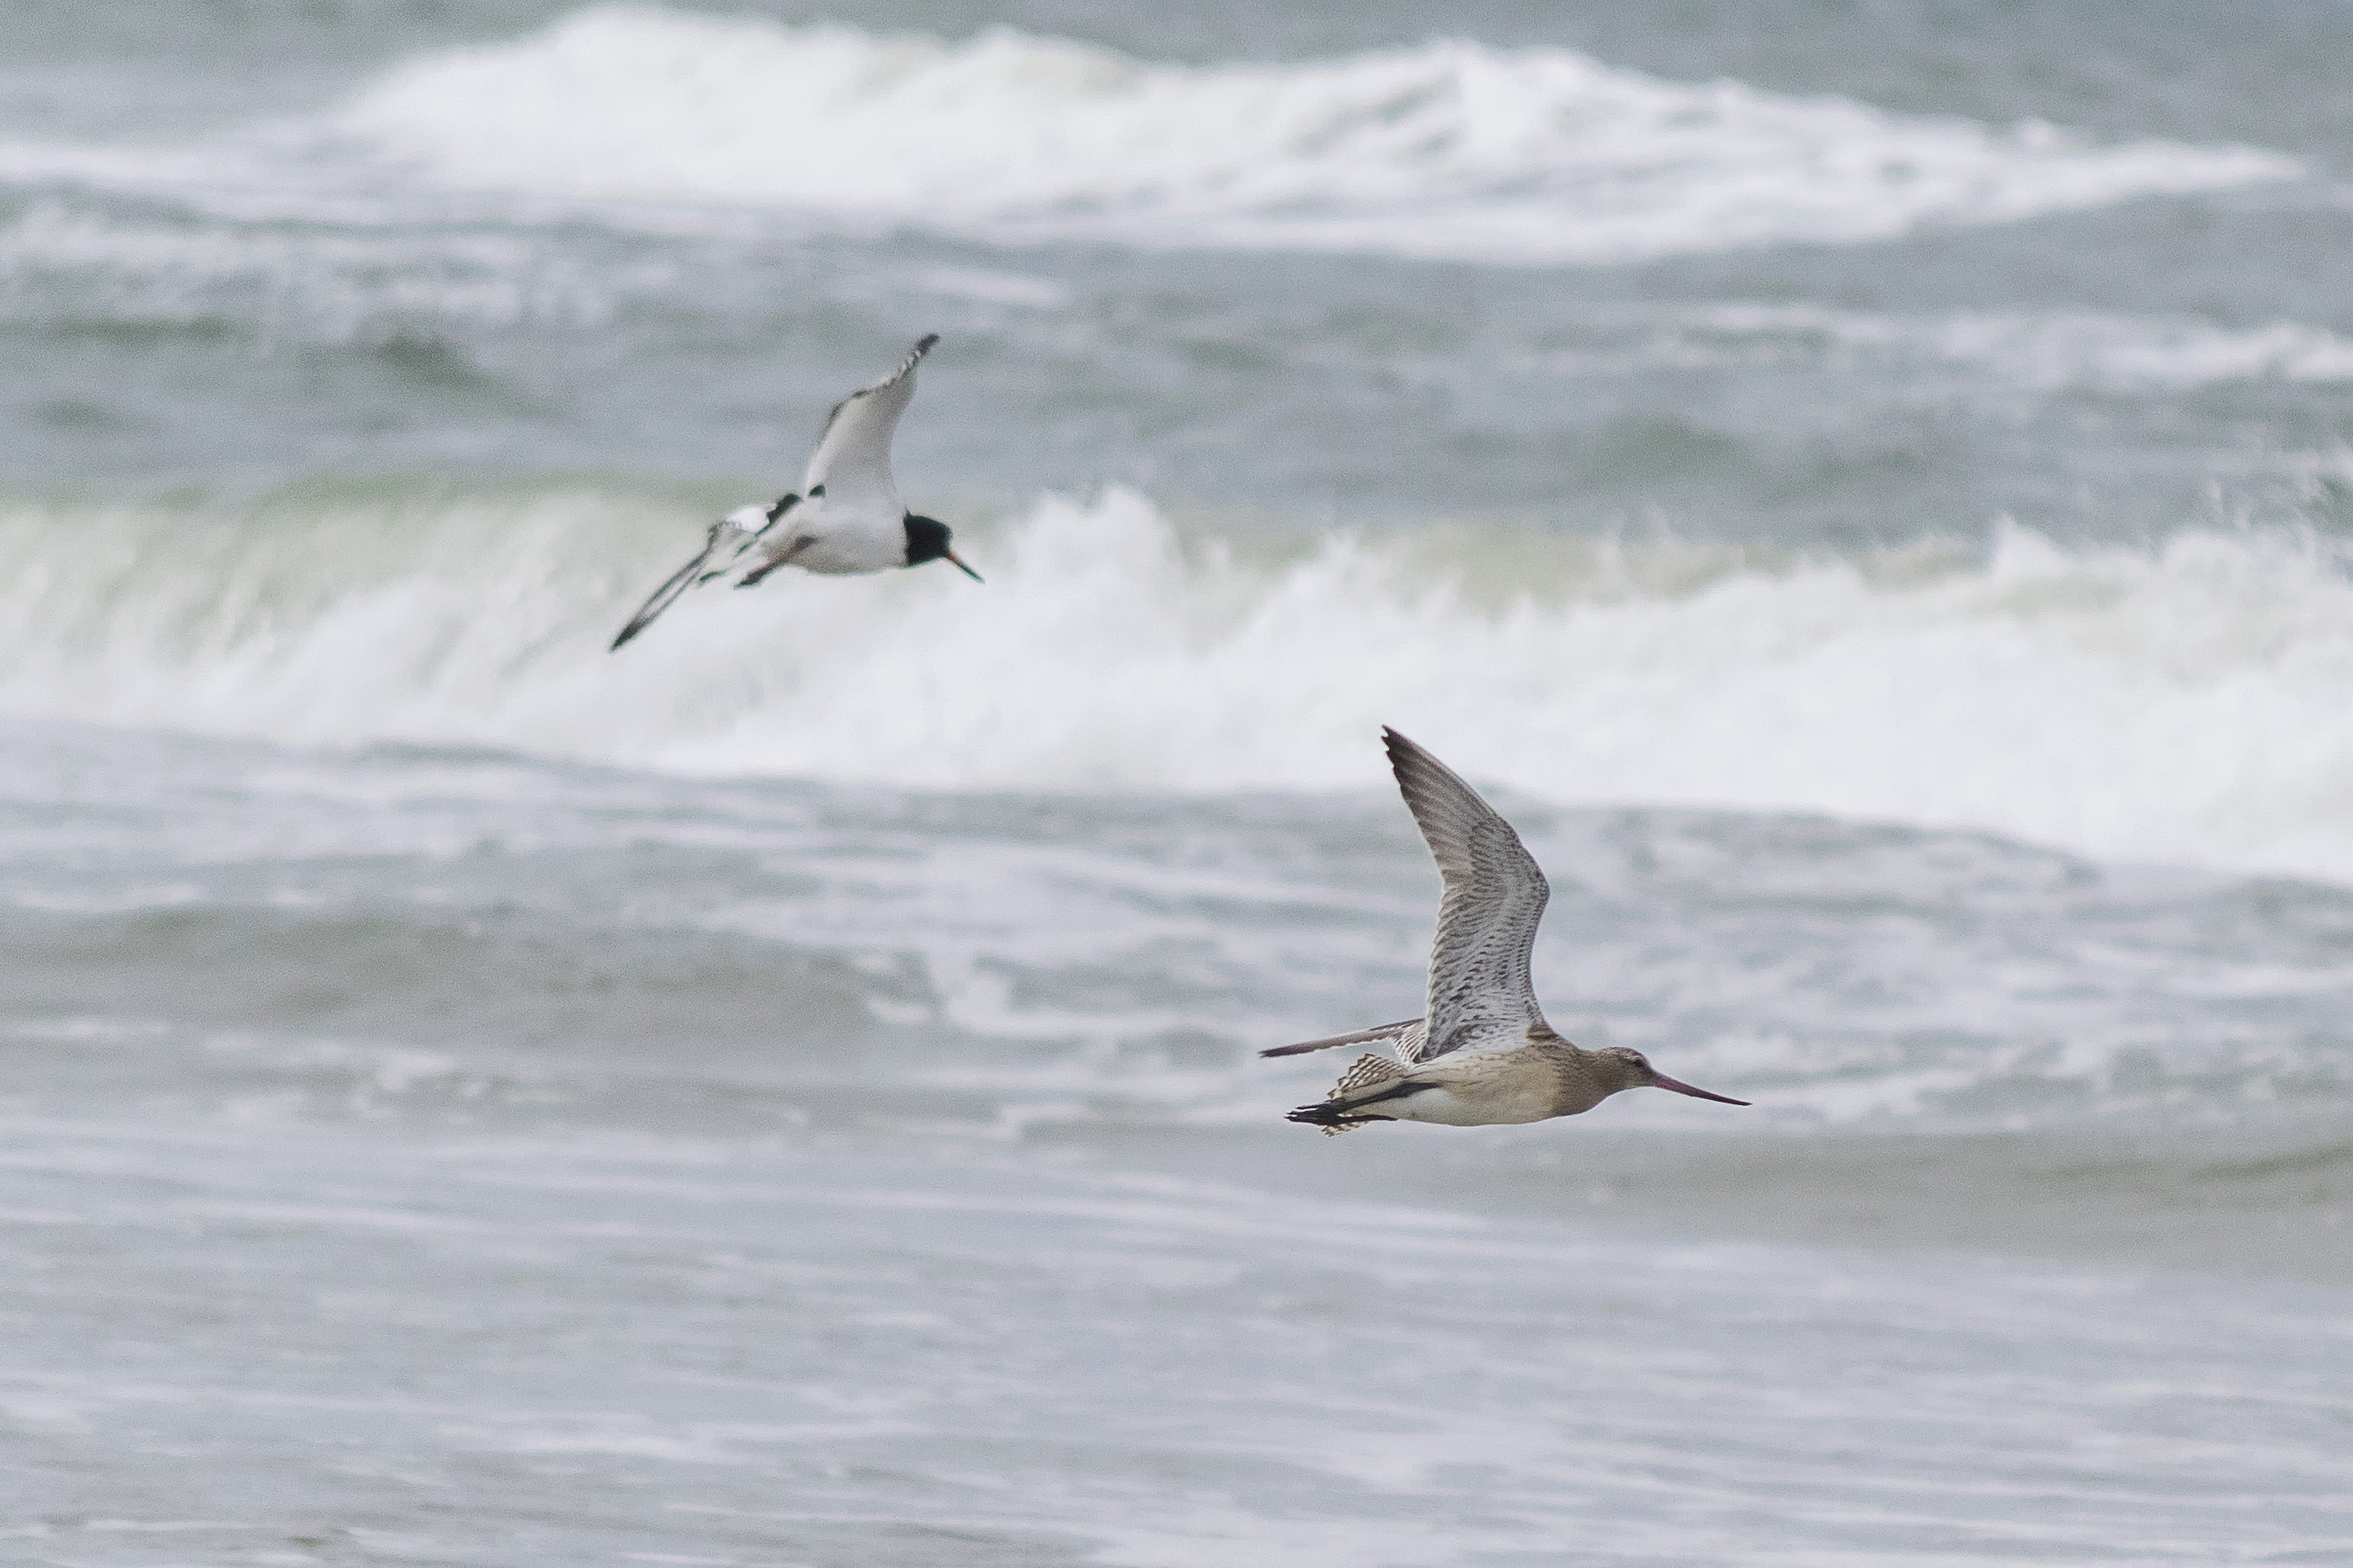
beach, sea, coast, water, outdoor, ocean, bird, wave, animal, seabird, nikon, birds, nederland, strand, netherlands, zee, vertebrate, vogel, albatross, paulvandevelde, pdvandevelde, padagudaloma, natuurfotografie, naturephotographer, dordrecht, nederlandinfotos, texel, wind wave, seaduck